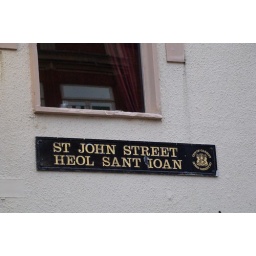
Every sign in the city, from road signs to street signs, was in both English and Welsh!